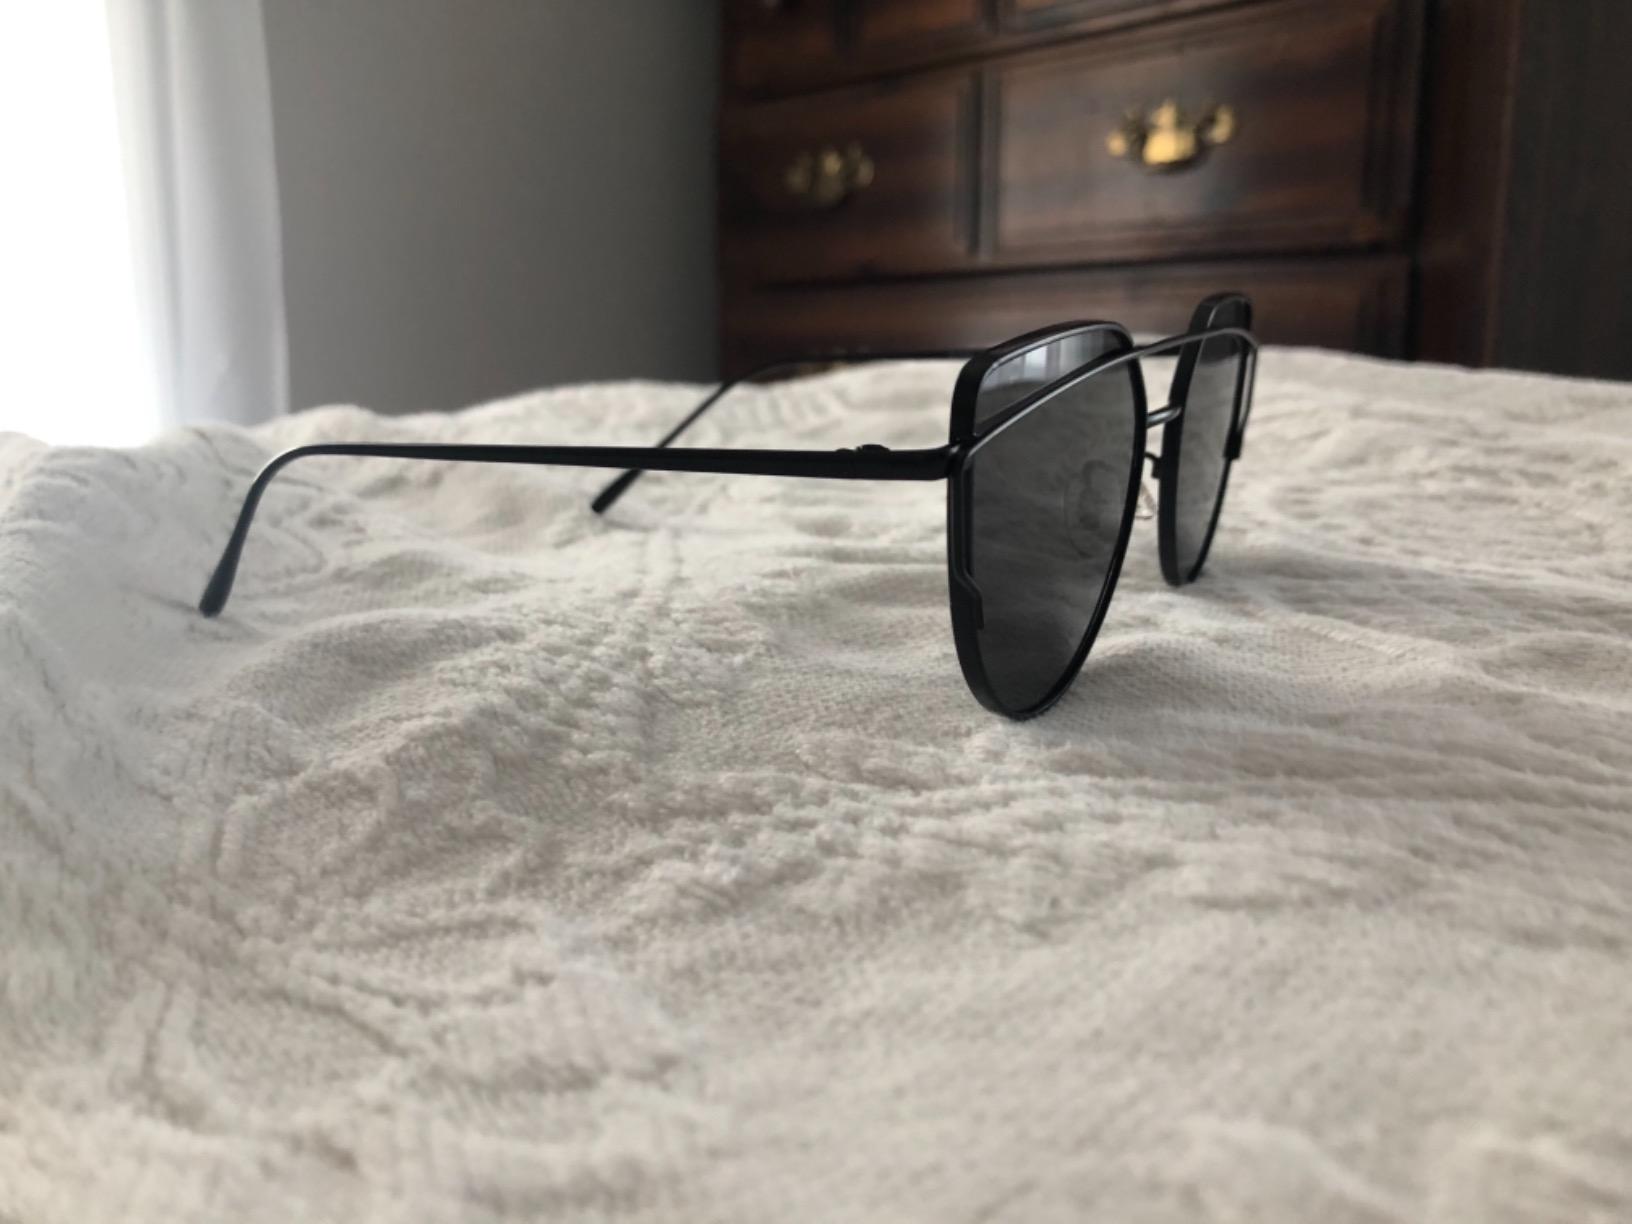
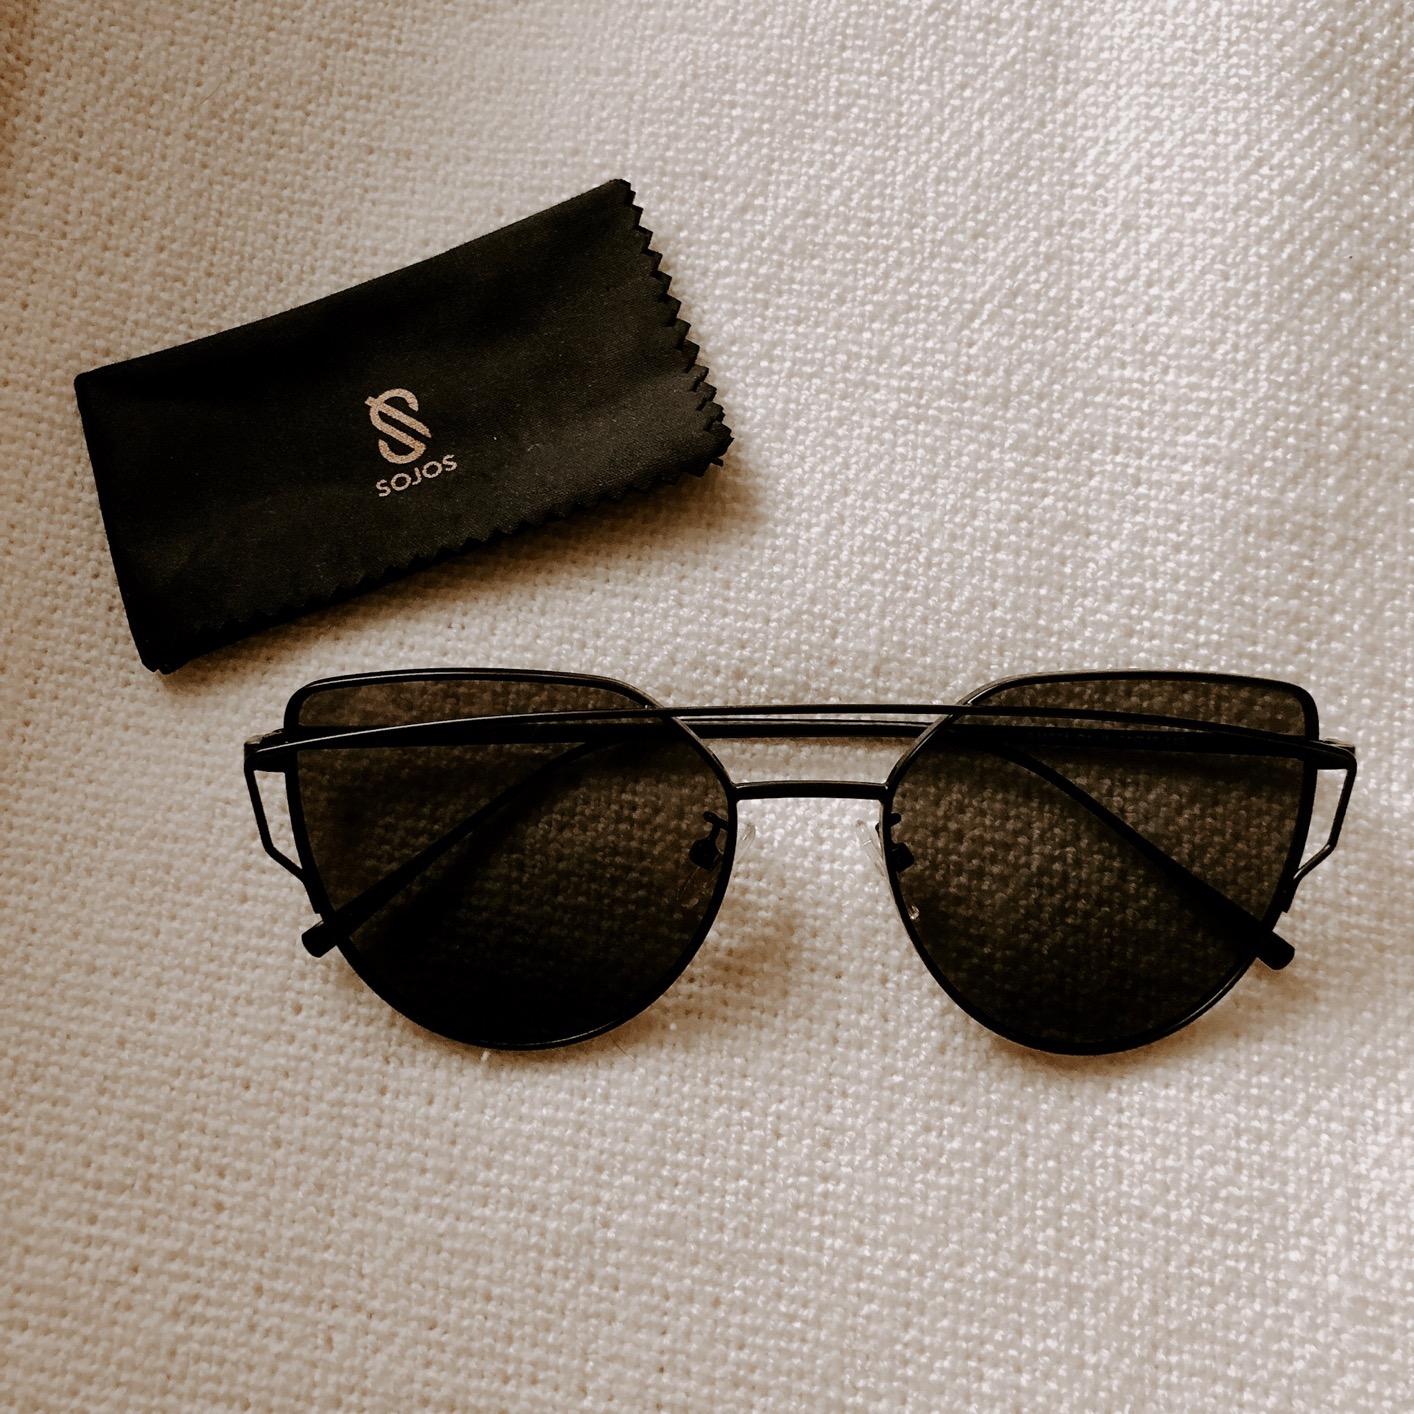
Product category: accessories_sunglasses
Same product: yes